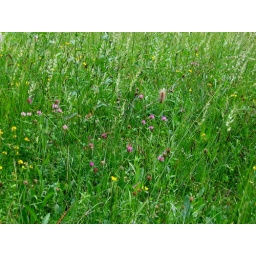
Various flowers on the meadow near our house